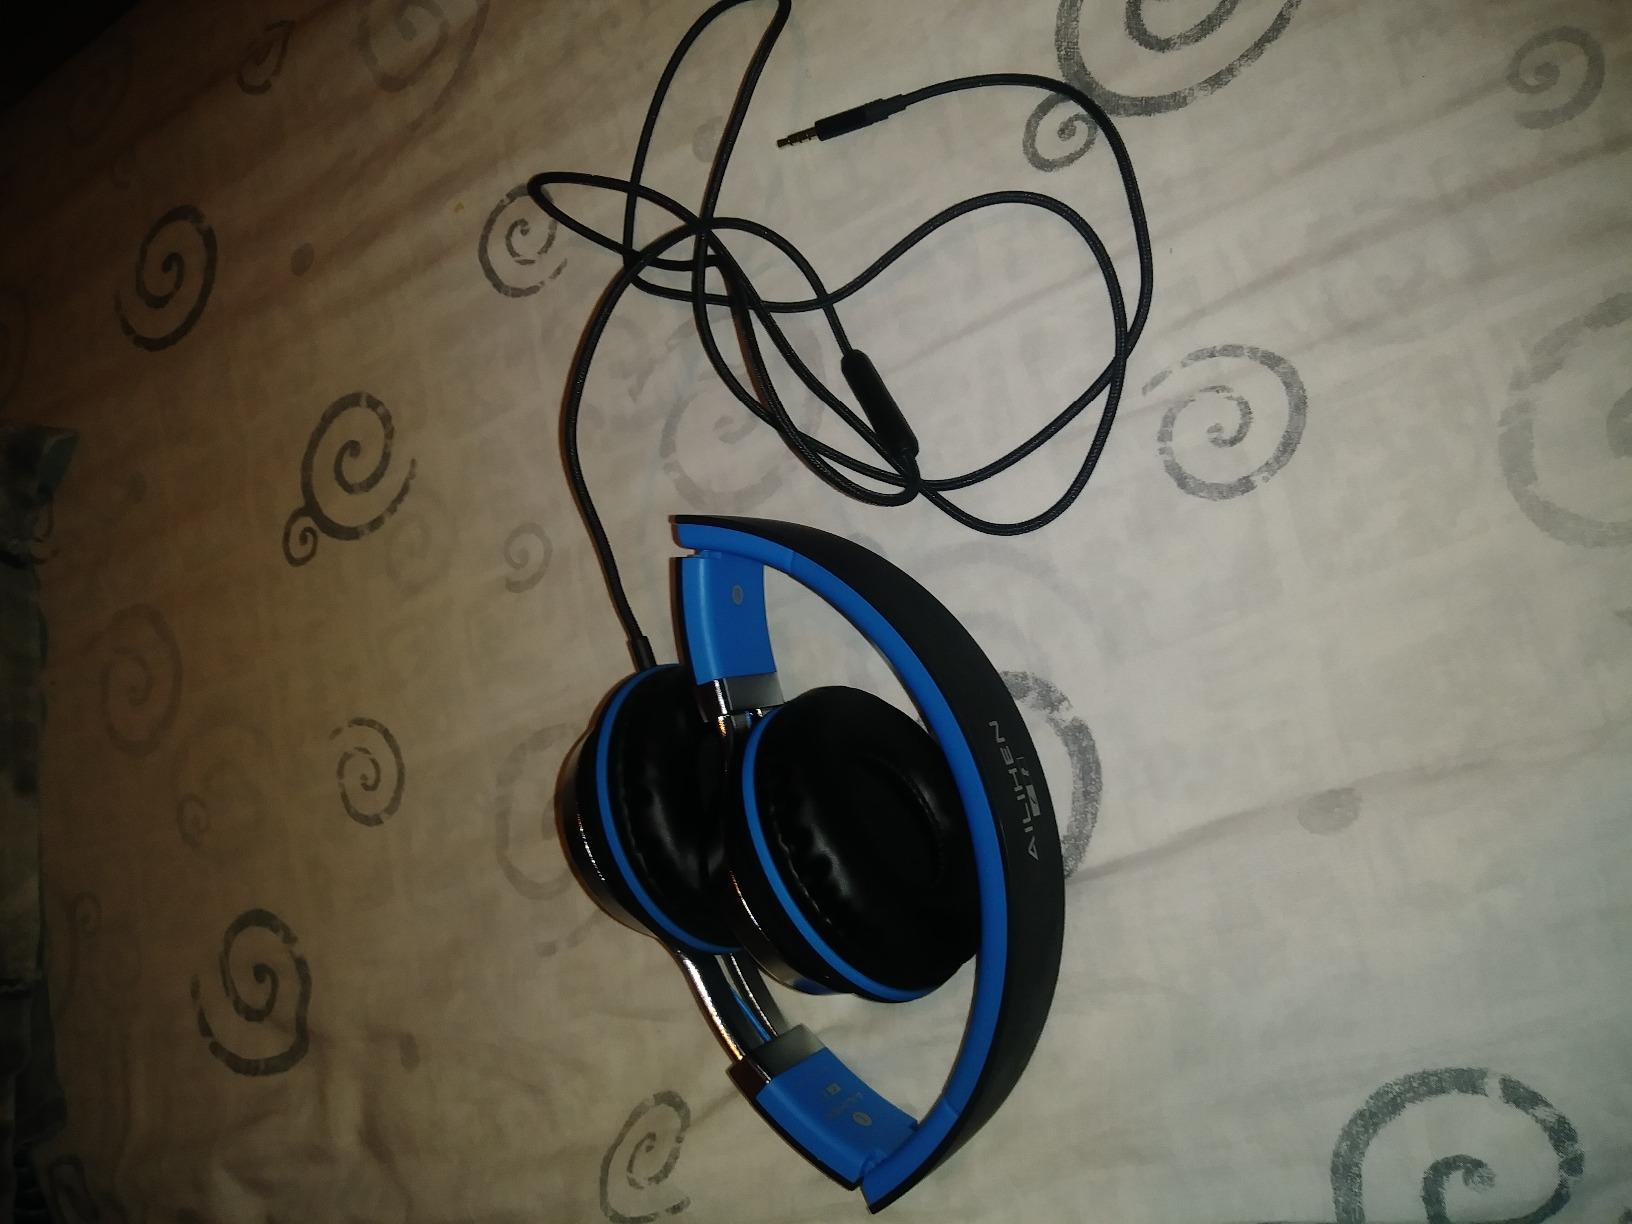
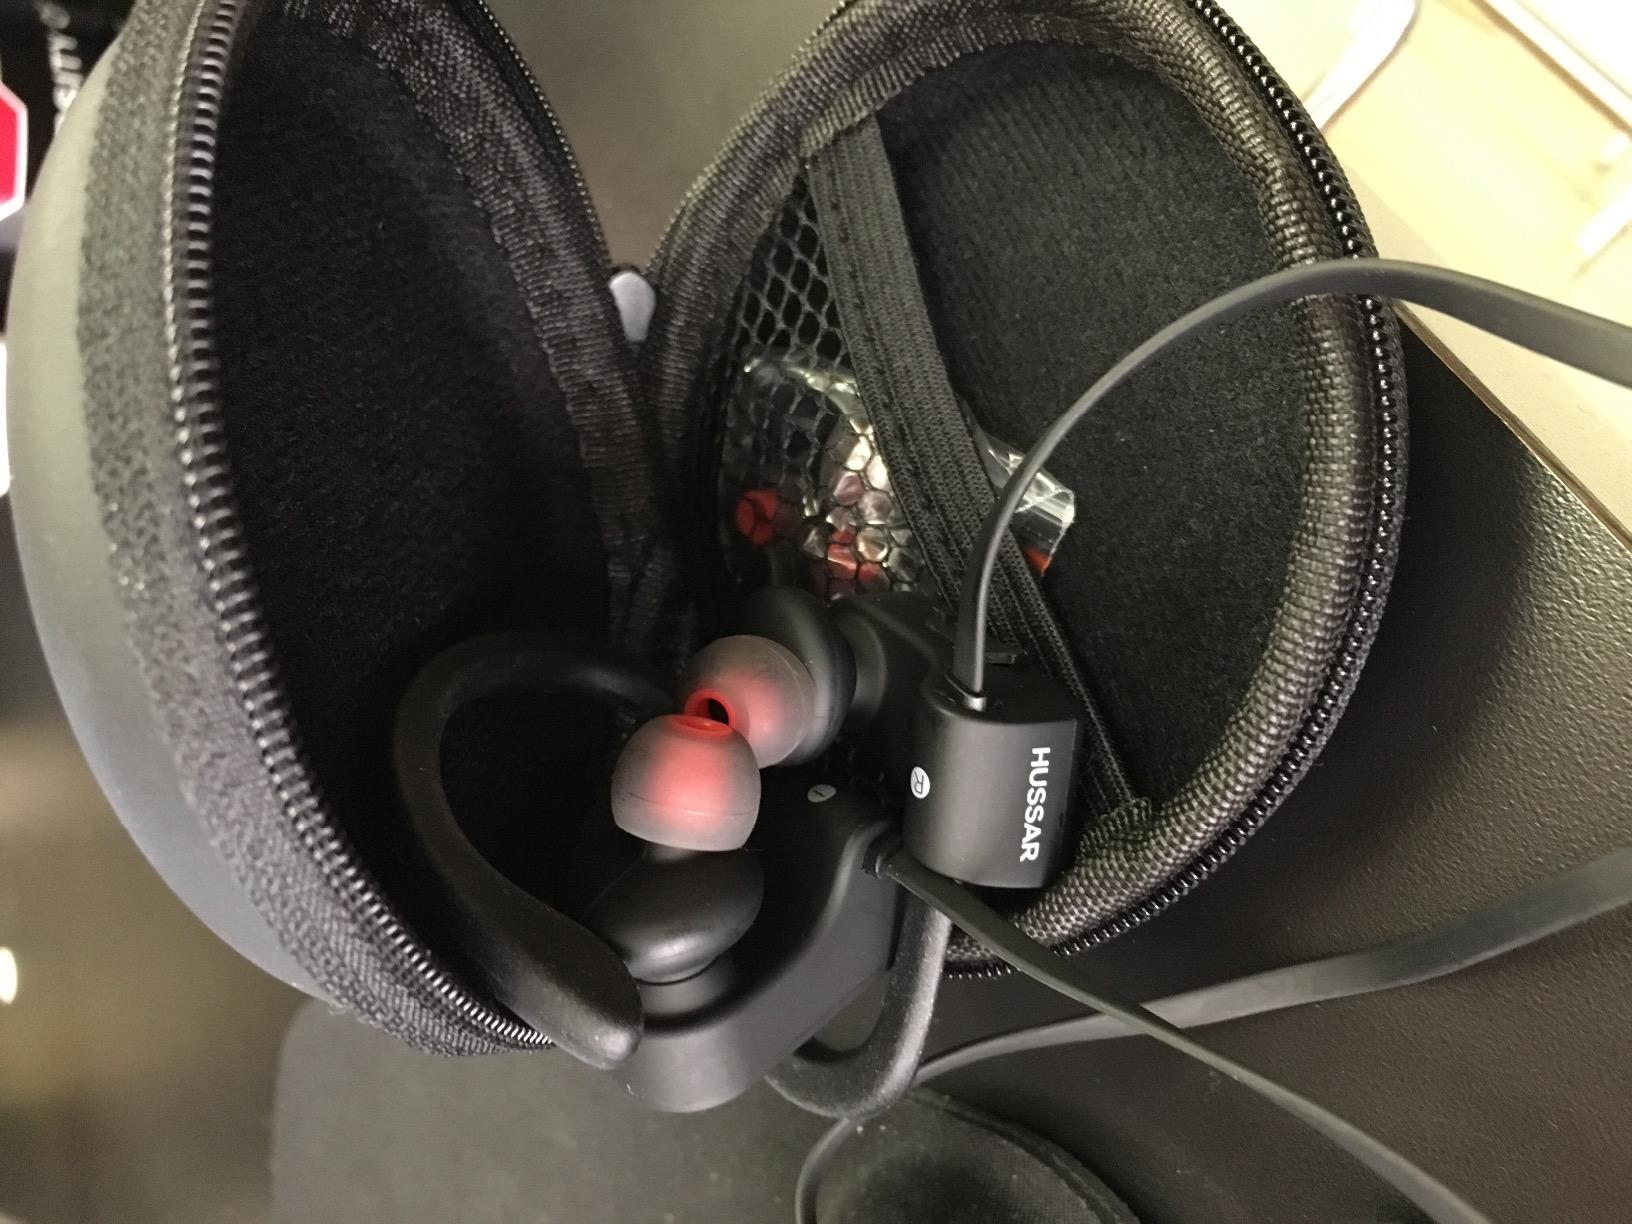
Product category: headphones
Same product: no